Alexandro (footballer)

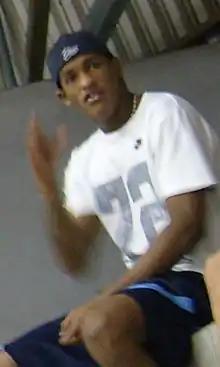
Alexandro in 2007

Alexsandro da Silva Batista, known as Alexandro, (born November 6, 1986) is a Brazilian professional footballer who plays as a striker for Sampaio Corrêa RJ.